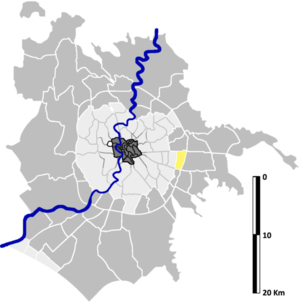
Torre Spaccata est une zona di Roma située à l'est de Rome dans l'Agro Romano en Italie. Elle est désignée dans la nomenclature administrative par Z.XII et fait partie des Municipio V et Municipio VI. Sa population est de 13 390 habitants répartis sur une superficie de 4,88 km².